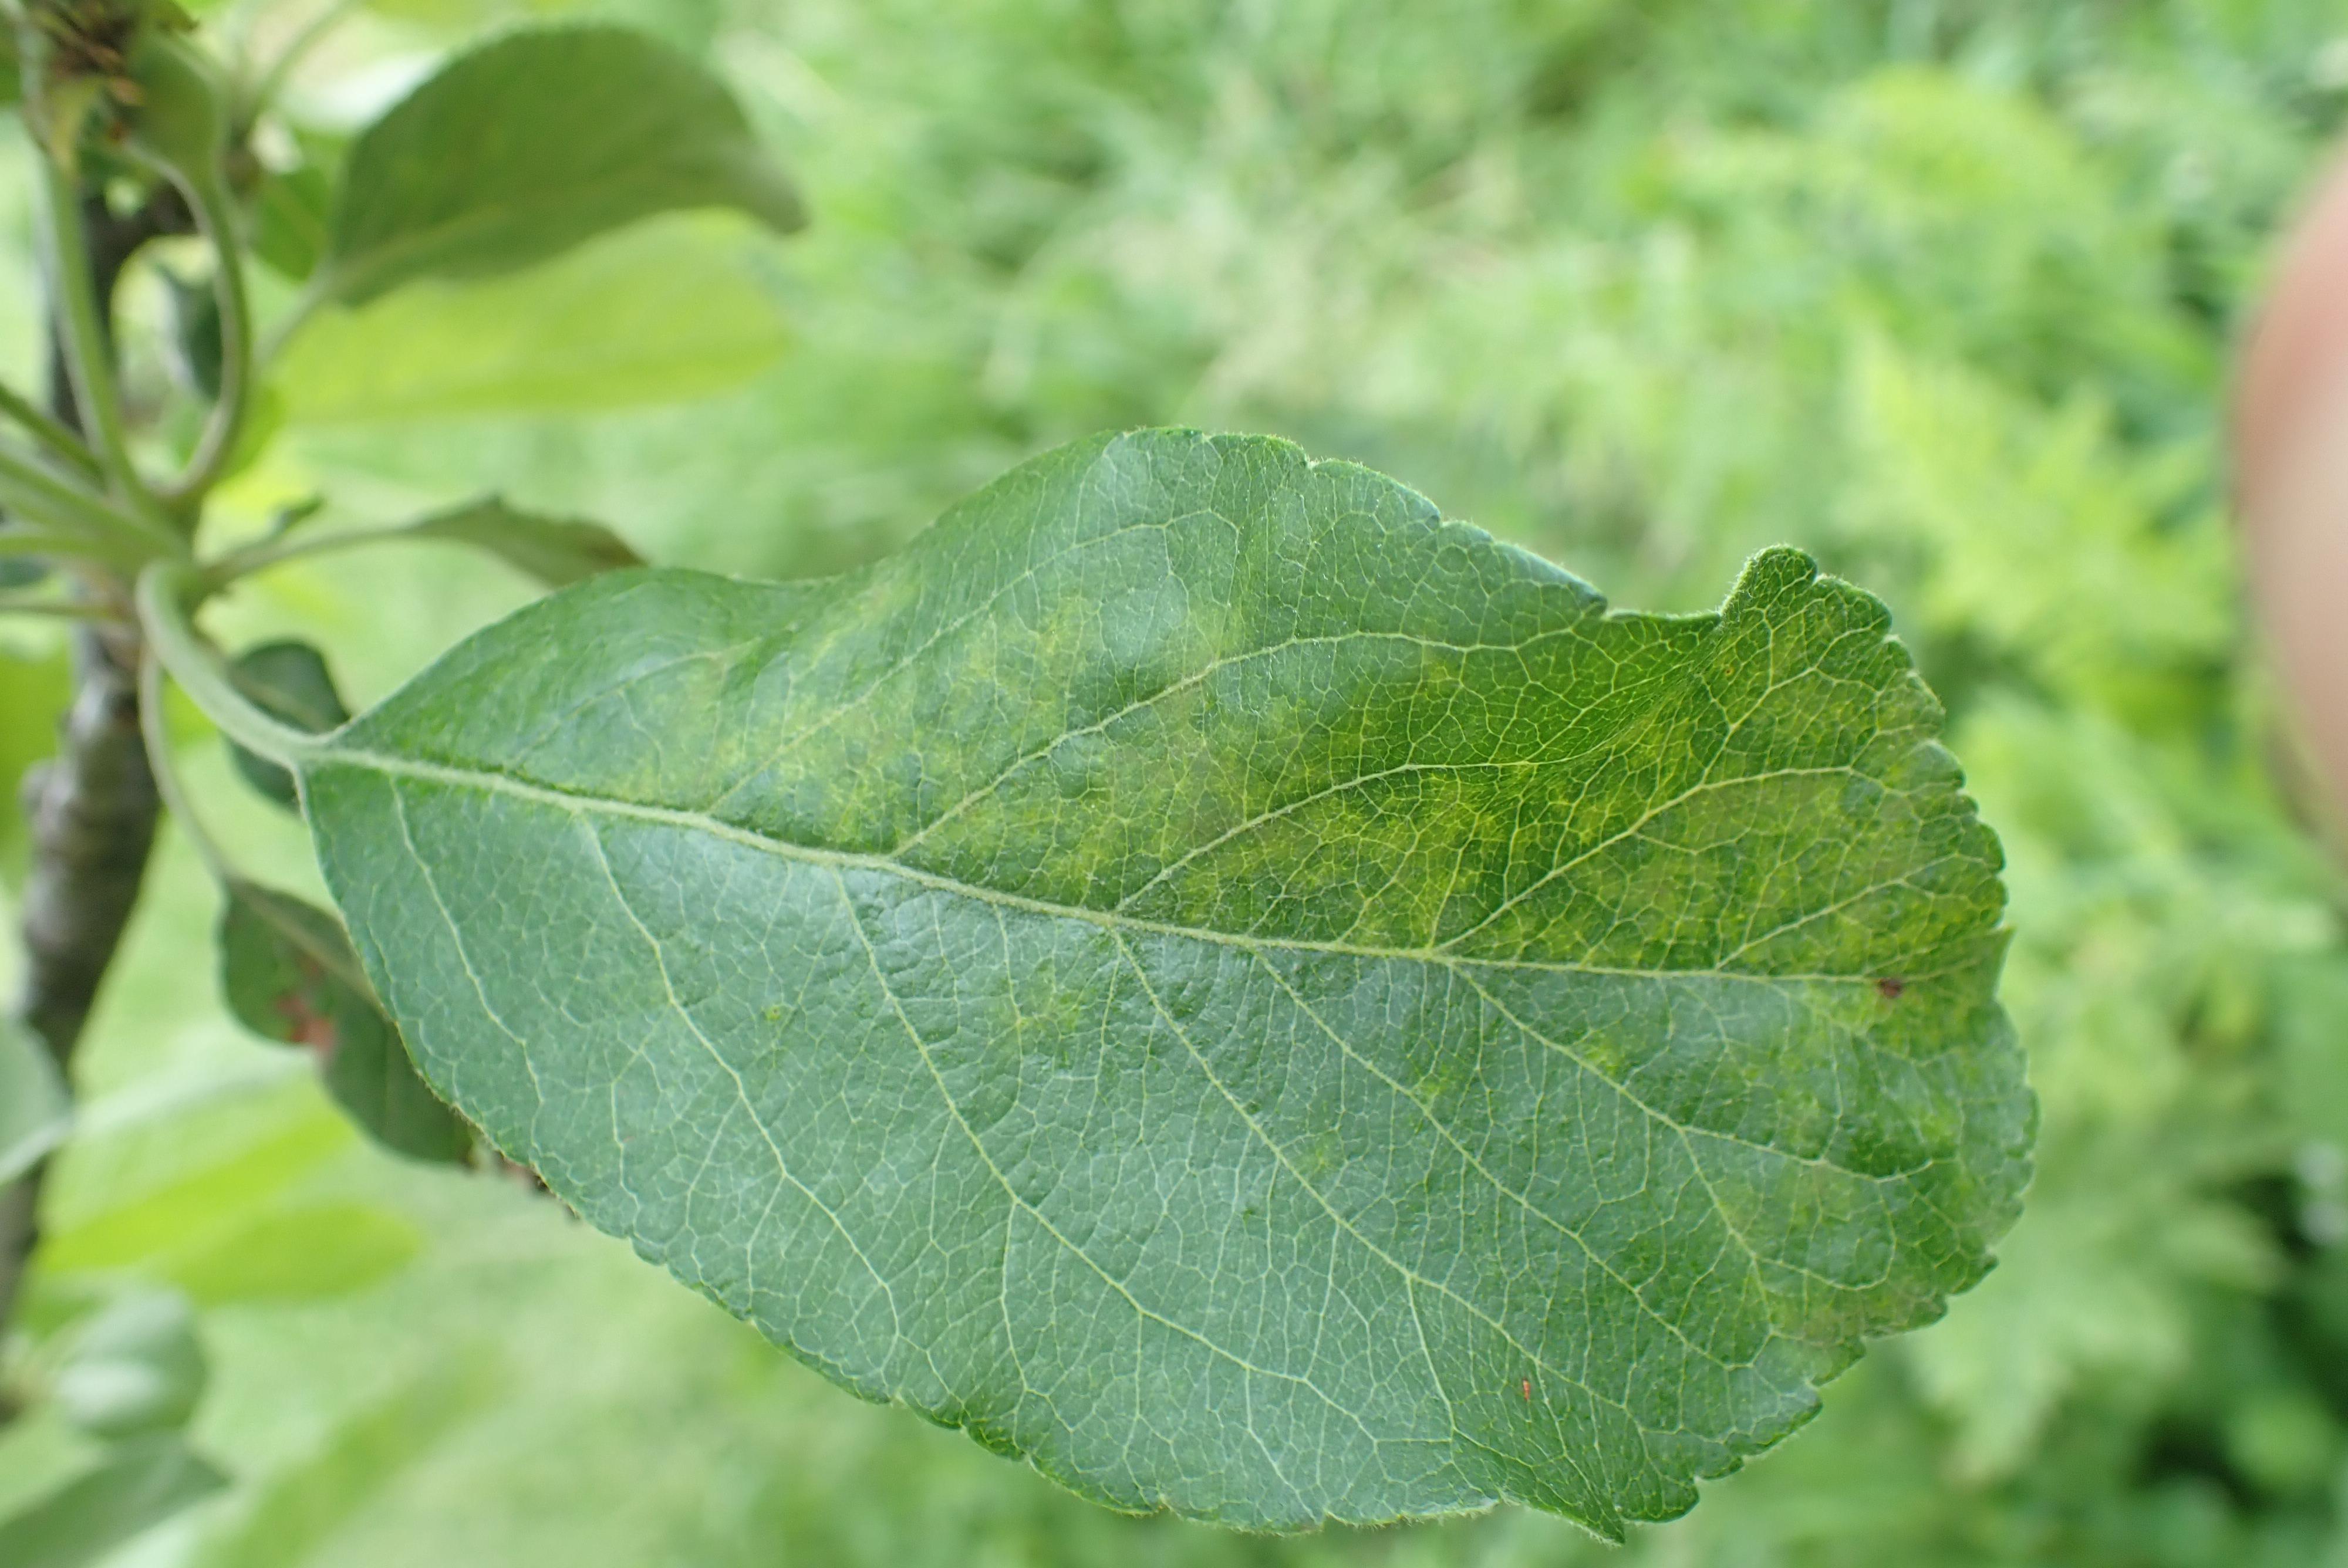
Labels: scab